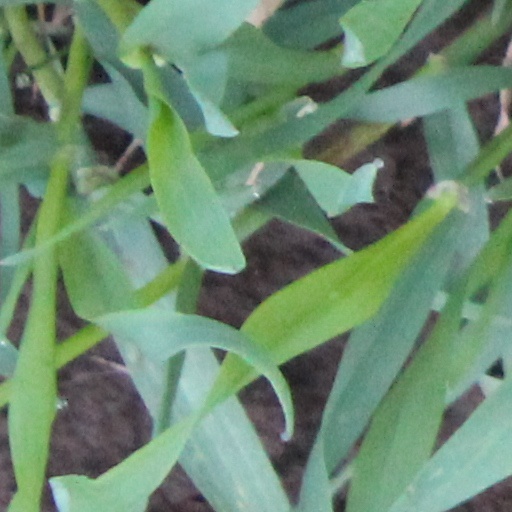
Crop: wheat